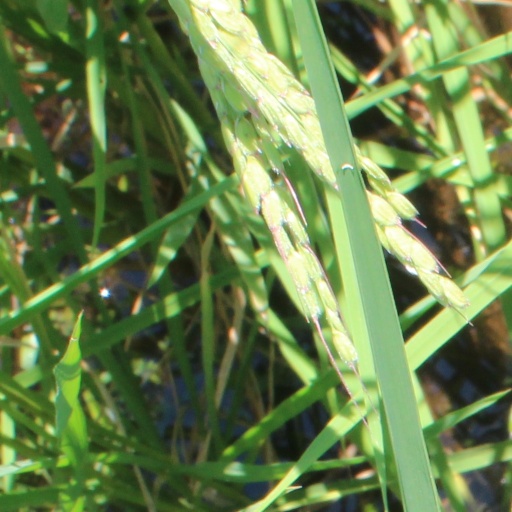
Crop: rice